Mubarak Goth

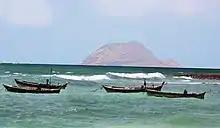
A view of fishing boats in Mubarak Village, Karachi

Karachi's second largest fishermen locality of Mubarak Village does not have basic facilities including jetty, gas, health and education, despite the fact that it had existed even before the independence of Pakistan. Most of the local people are involved in fisheries. The major economic activity in the village is fishing, followed by construction and community, social, and personal services.